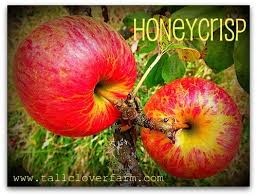
Label: apple